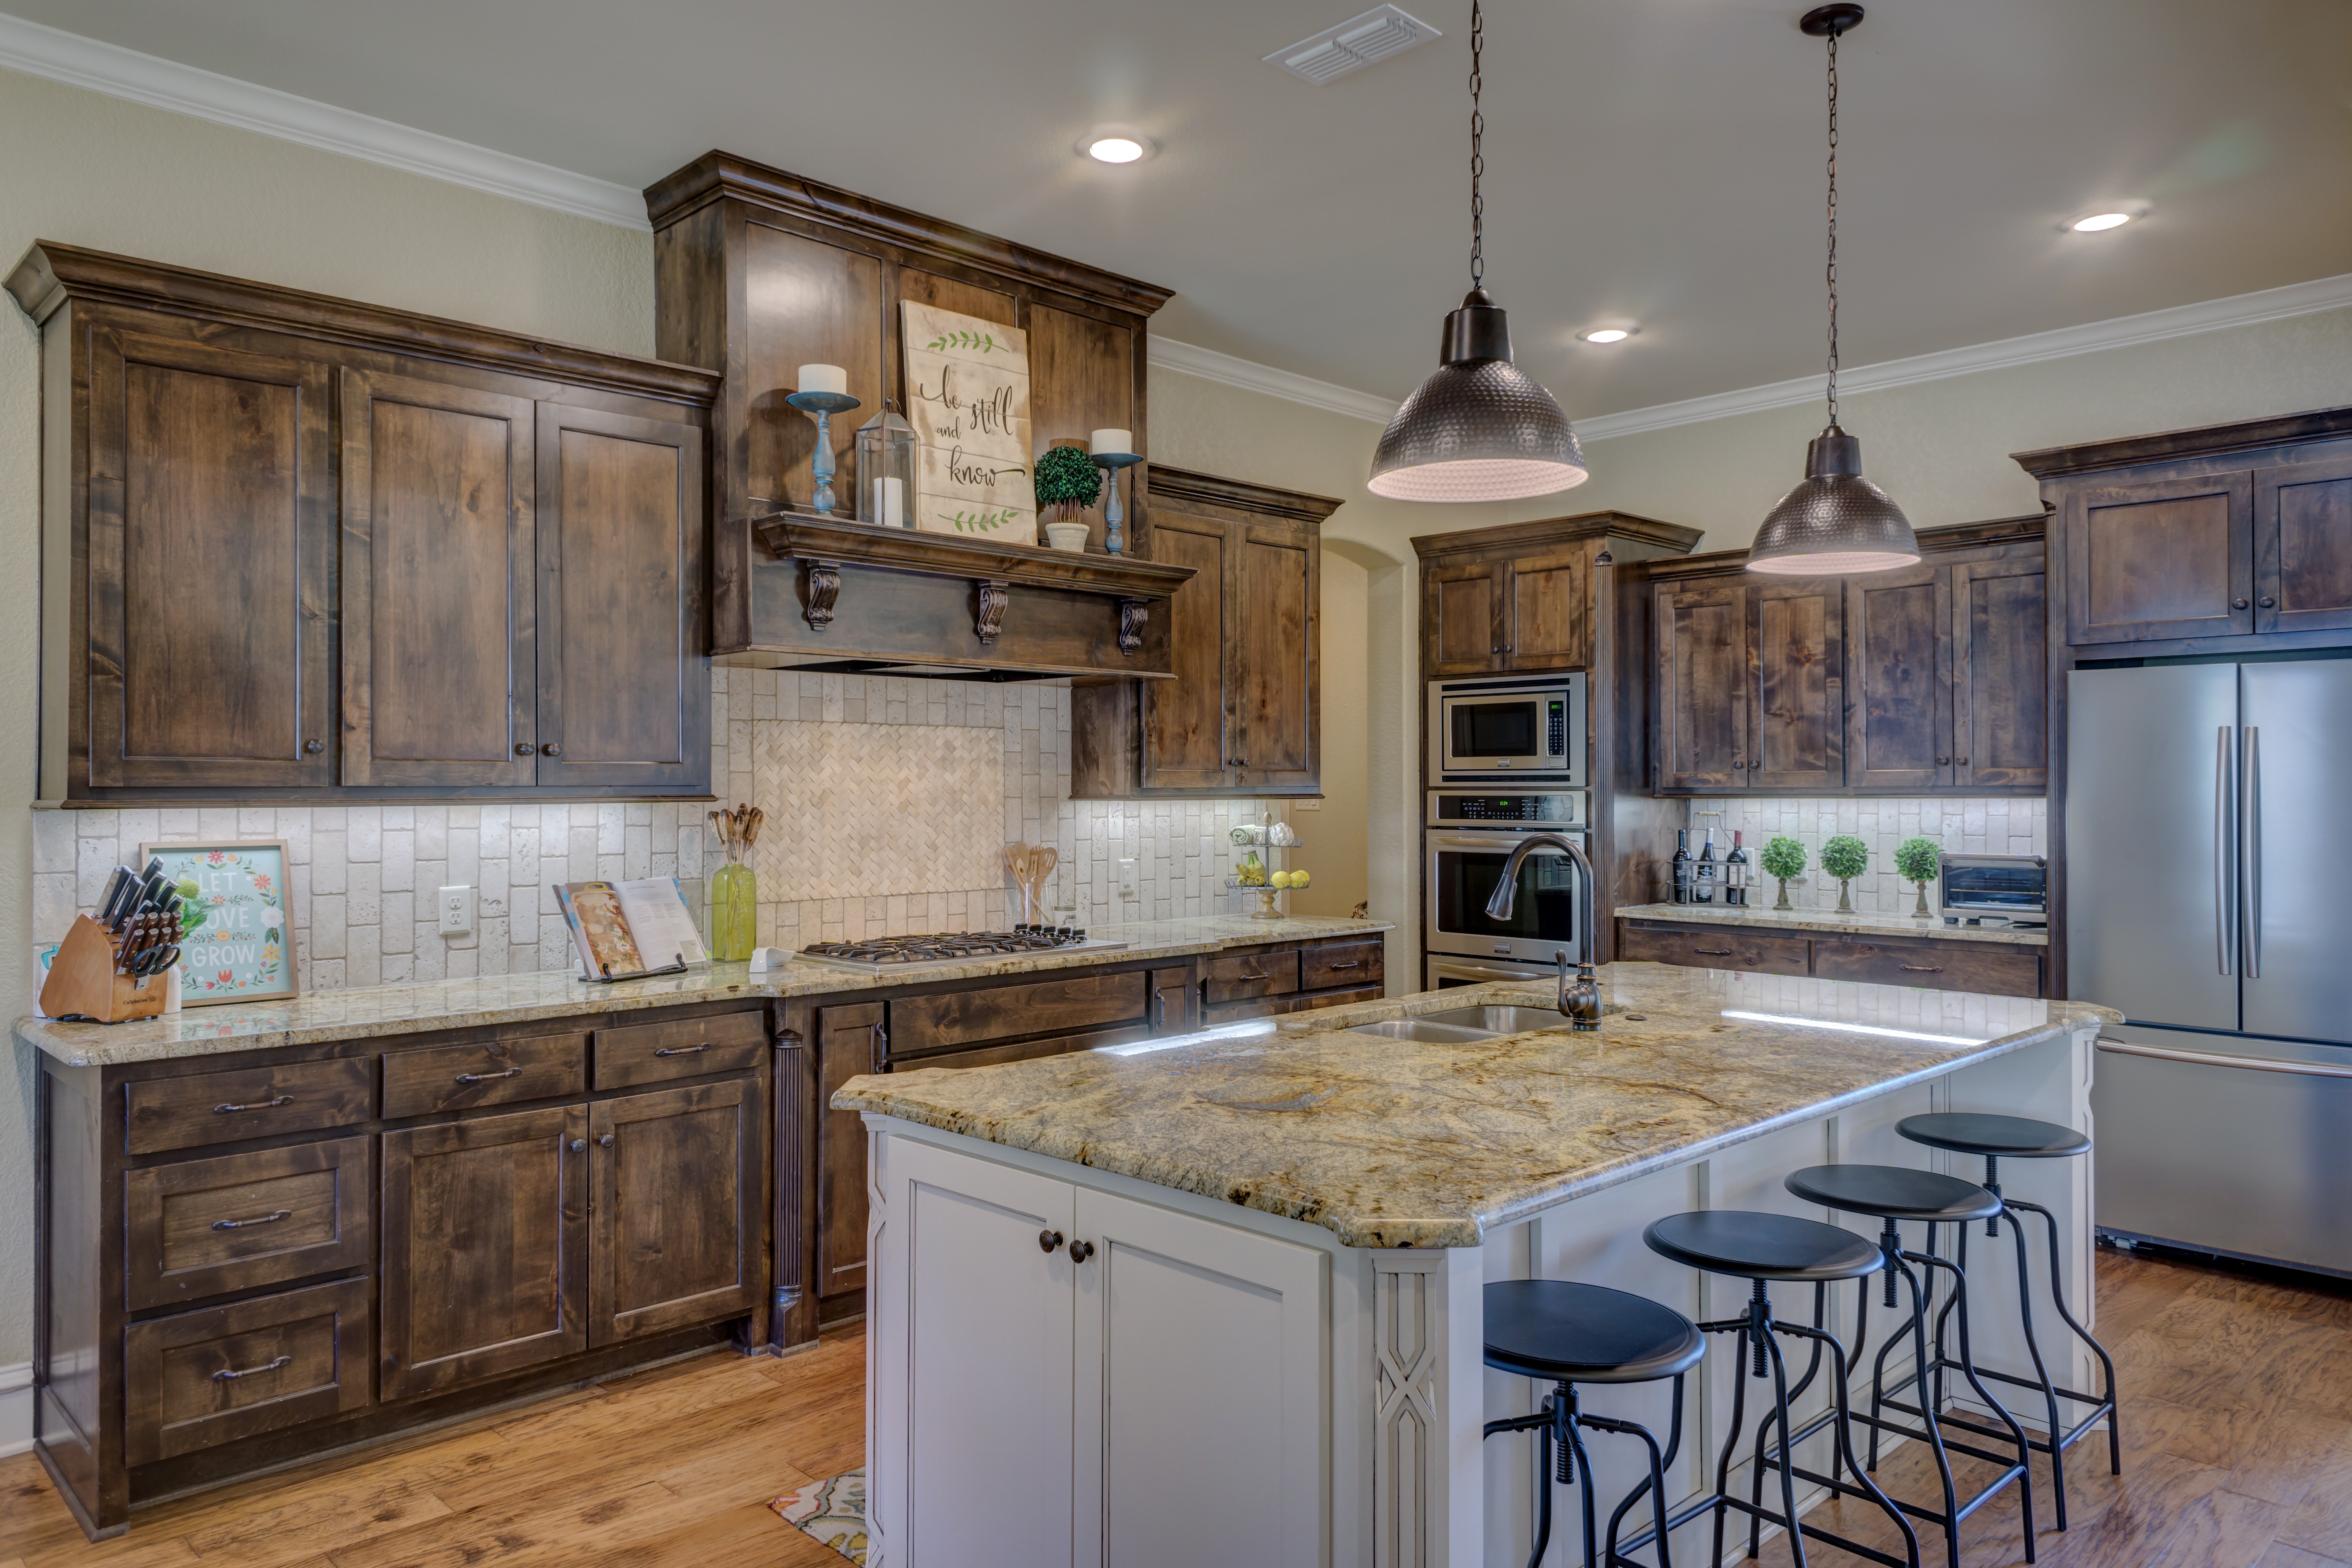
architecture, wood, house, floor, interior, home, steel, counter, cooking, cottage, indoor, kitchen, property, sink, residential, furniture, room, decor, modern, countertop, cook, stove, interior design, cabinet, design, hardwood, farmhouse, estate, contemporary, oven, stainless, real estate, modern kitchen, kitchen interior, cabinetry, cuisine classique